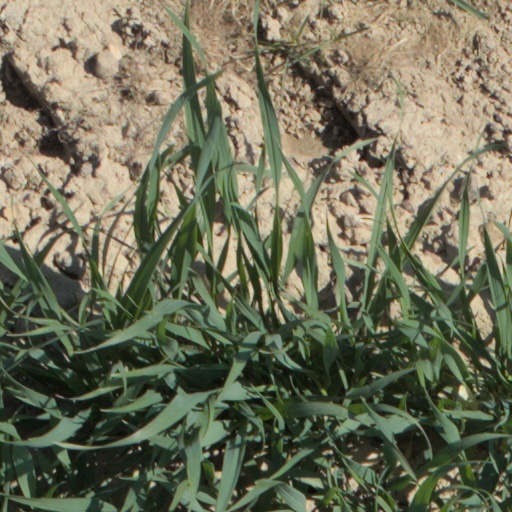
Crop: wheat